Pulmonata

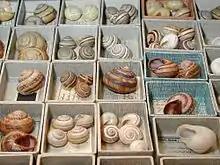
Shells of pulmonate stylommatophoran snails in a museum collection

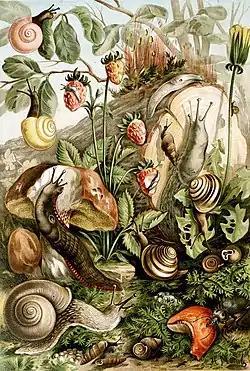
An artistic but scientifically incorrect version of various European land snails and slugs (one species here is not a pulmonate), their food plants and fungi, and a beetle that eats mollusks, bottom right.

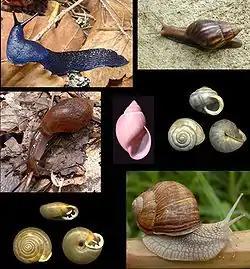
Examples of Pulmonata: "Achatina fulica" top right, "Bielzia coerulans" top left, "Praticolella berlandieriana" center right, "Megalobulimus oblongus" in the center, "Euglandina rosea" center left, "Helix pomatia" bottom right & "Ashmunella levettei" bottom left

The taxonomy of this group according to the taxonomy of the Gastropoda (Bouchet & Rocroi, 2005) was as follows: